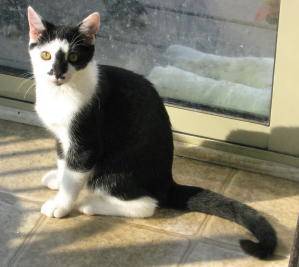
Label: cat